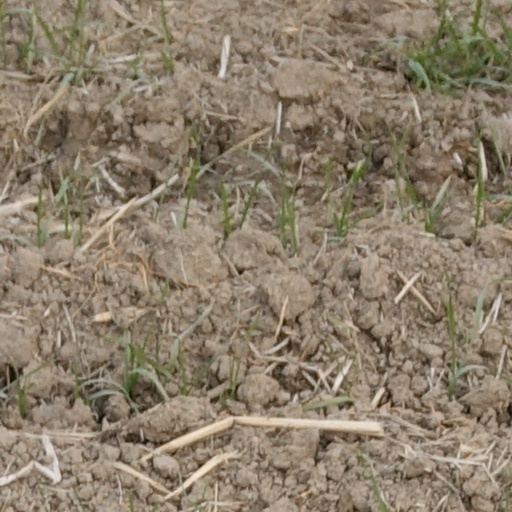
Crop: wheat